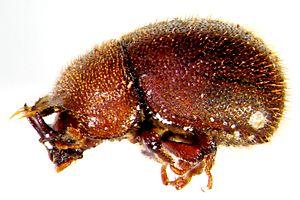
Les Ciidae sont une famille de coléoptères de la super-famille des Tenebrionoidea.